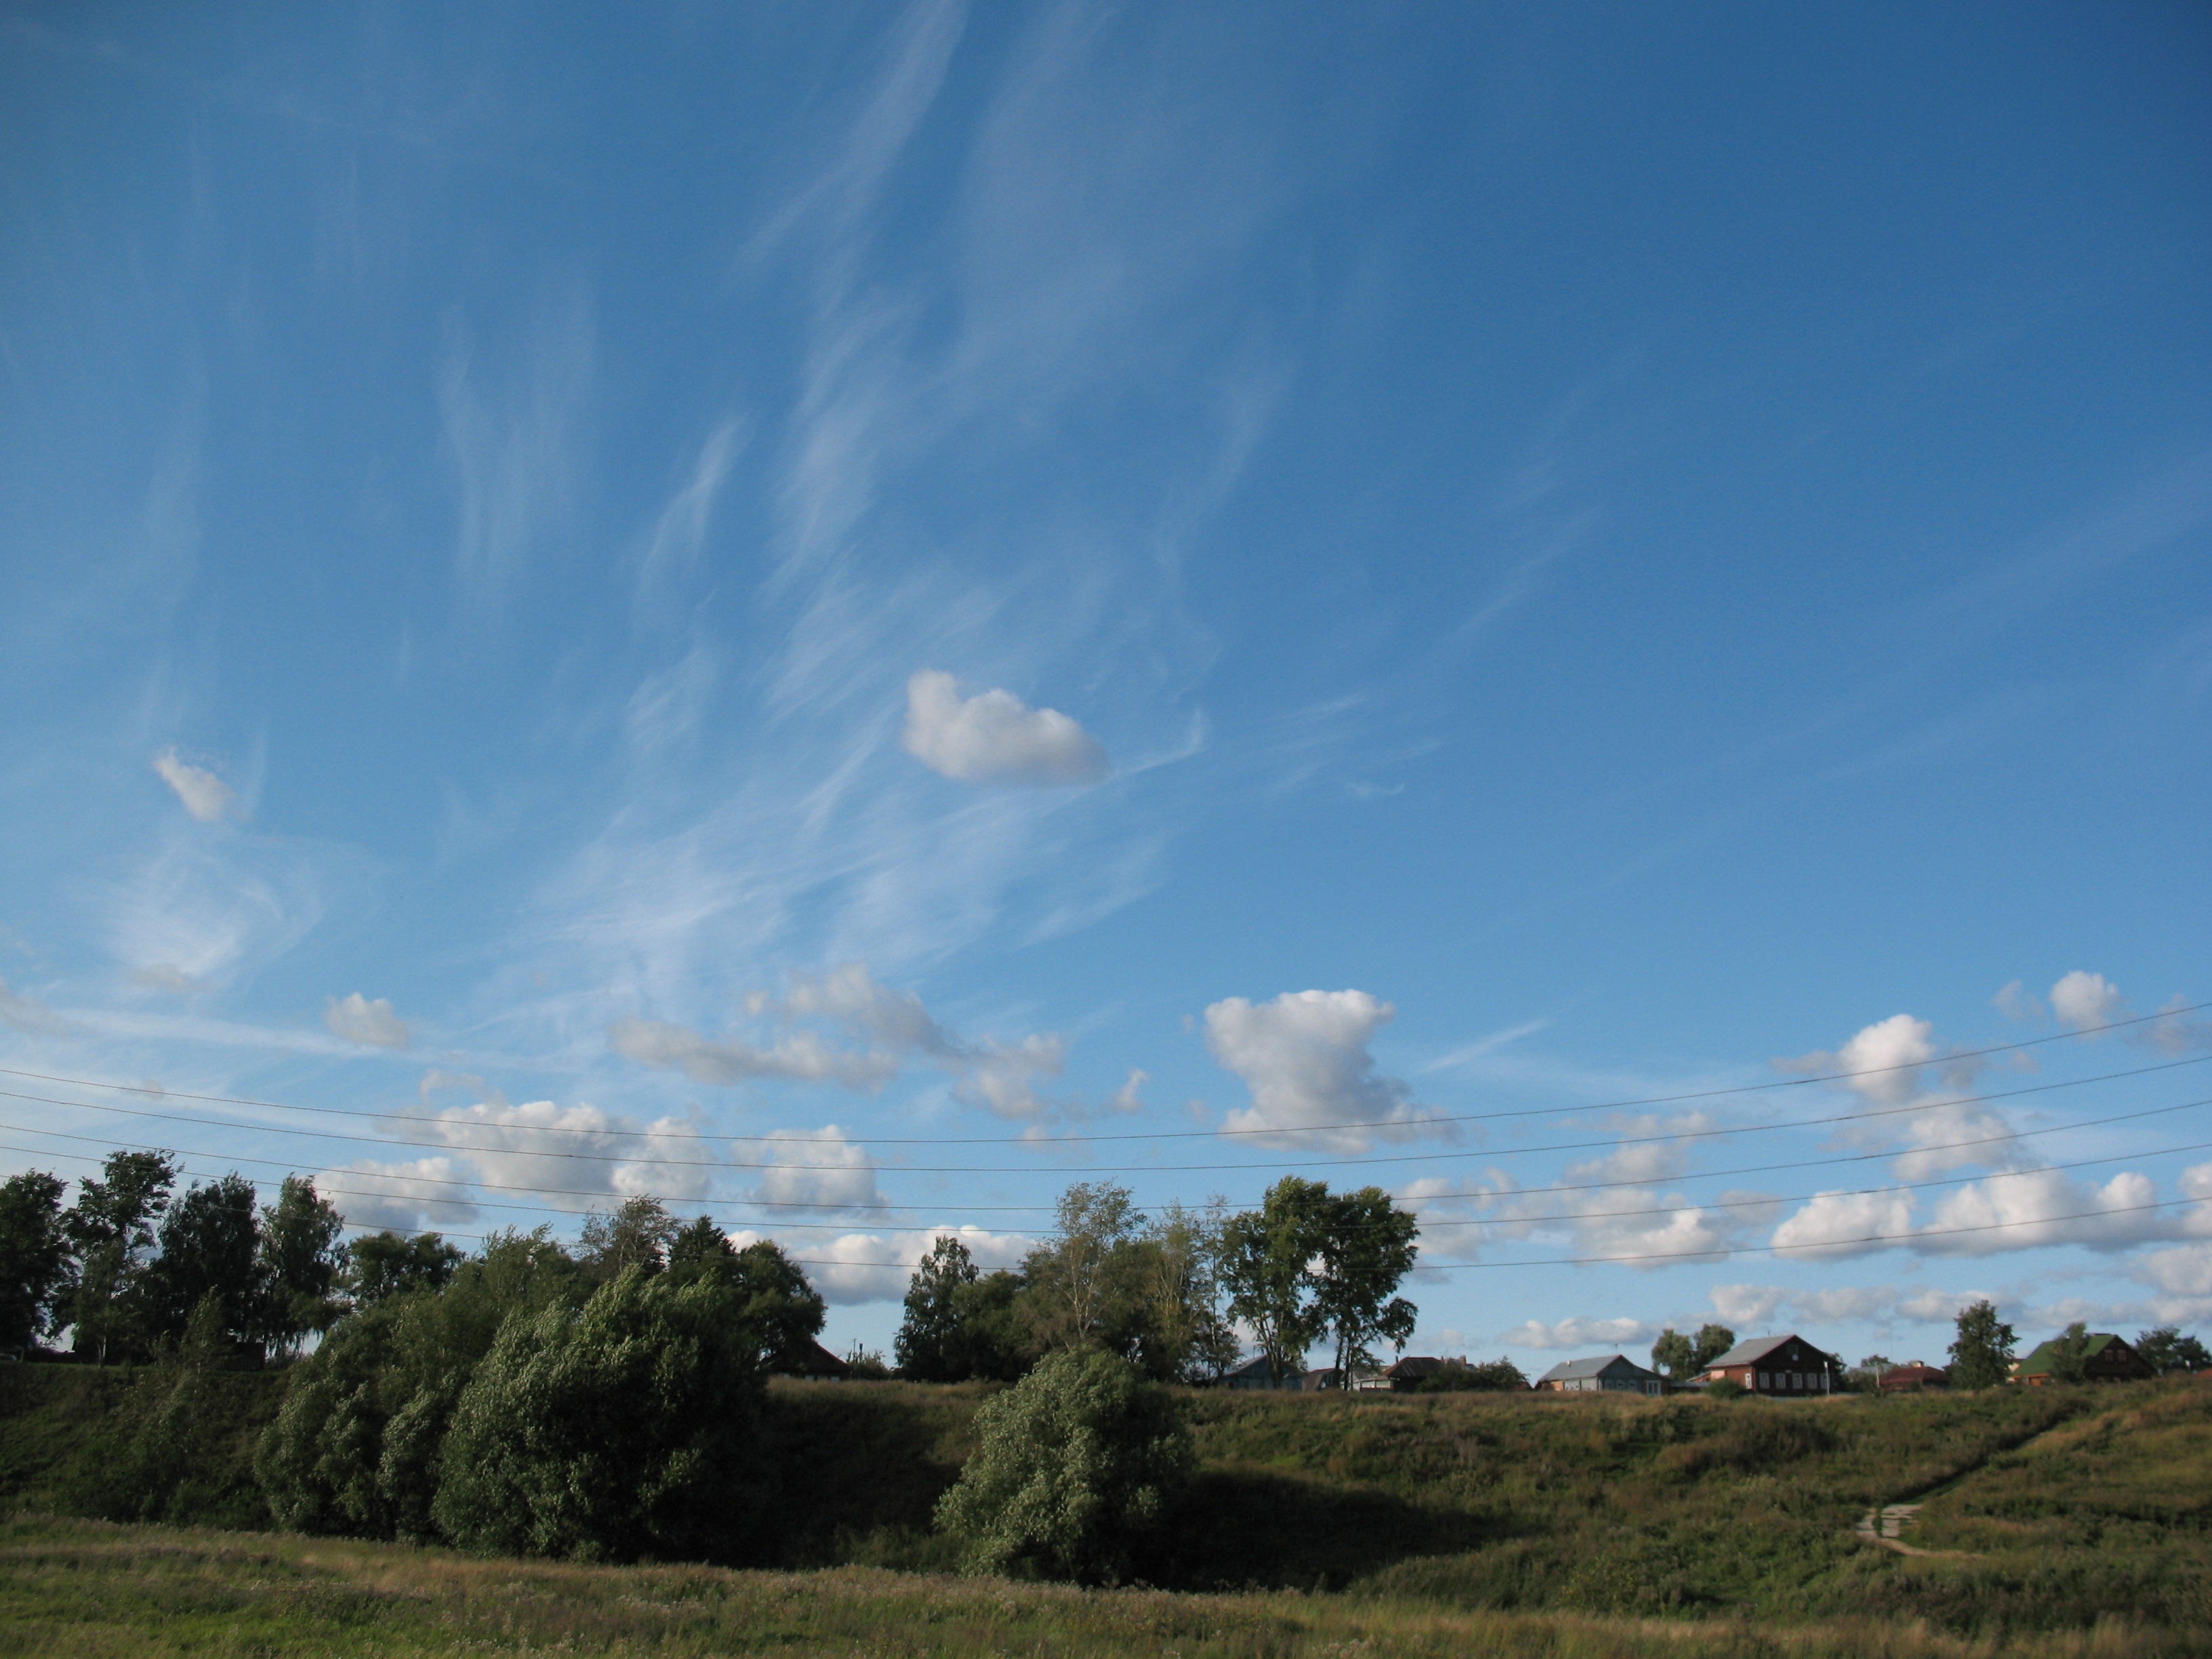
landscape, nature, horizon, cloud, sky, field, meadow, prairie, sunlight, hill, dusk, cumulus, blue, plain, clouds, grassland, day, ecosystem, rural area, meteorological phenomenon